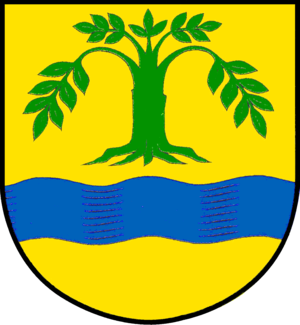
Grube (Holsten)
Coat of arms of Grube (Holsten)
Grube er en by og kommune i det nordlige Tyskland, beliggende under Kreis Østholsten i delstaten Slesvig-Holsten.